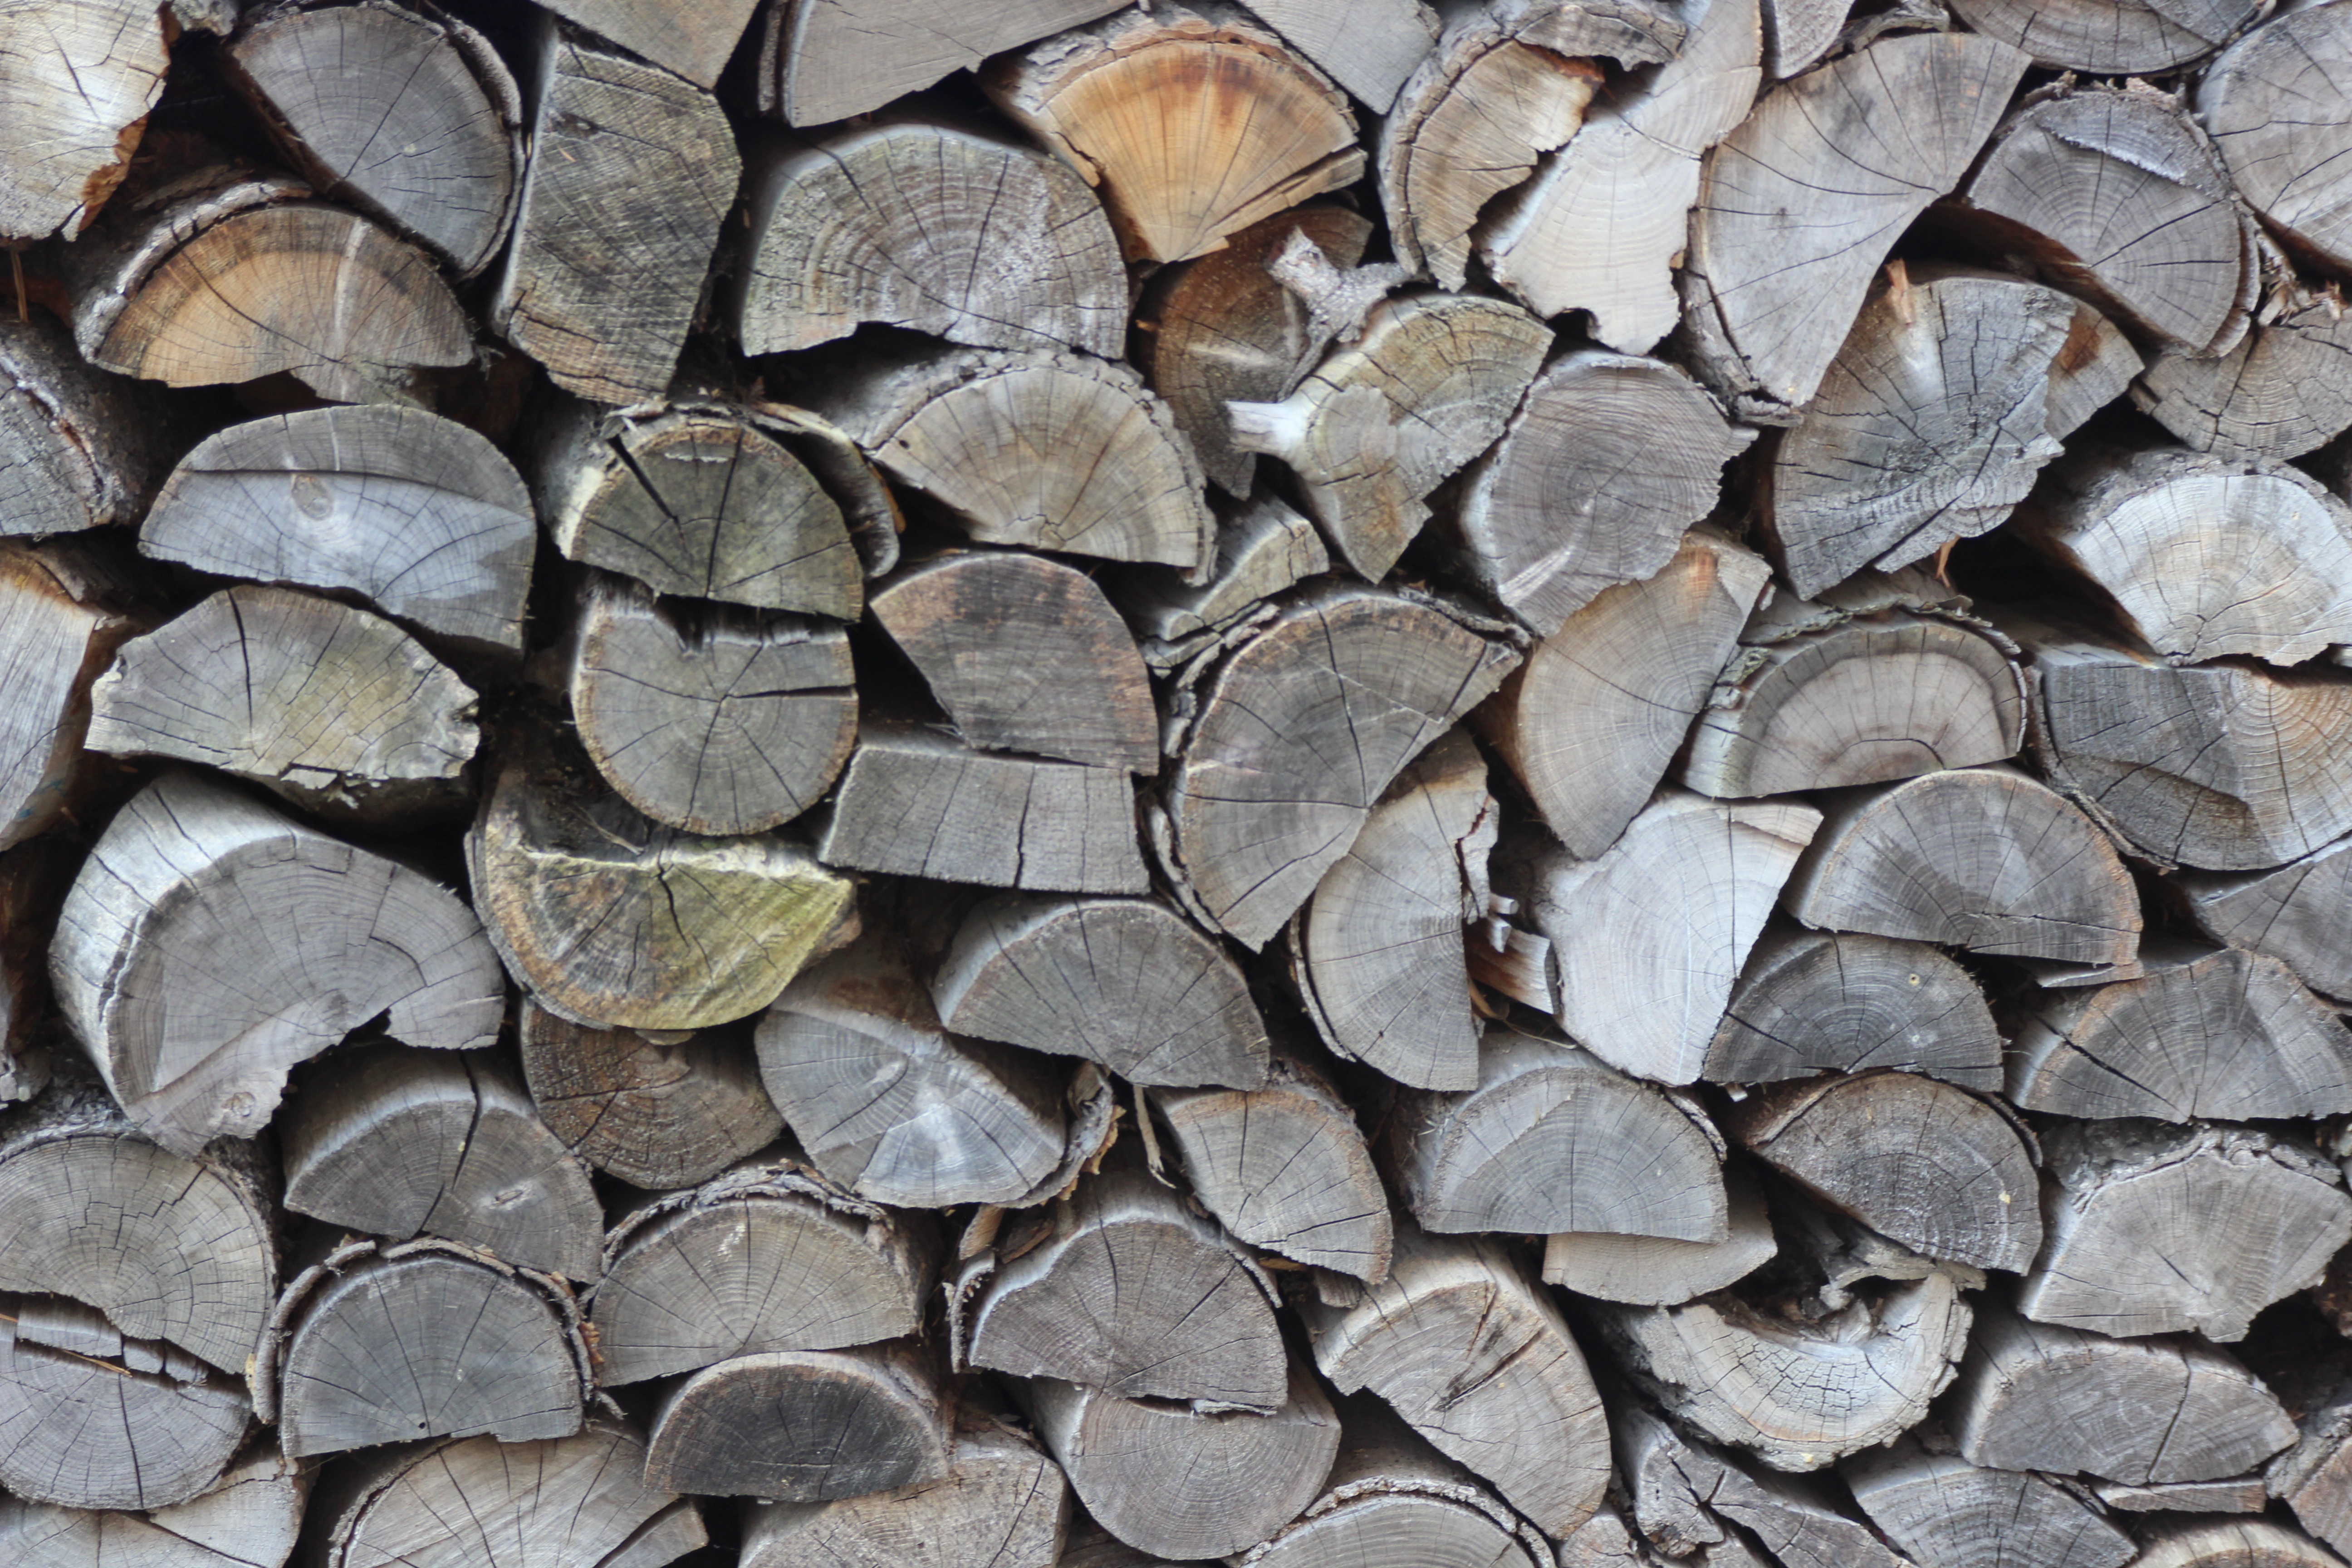
tree, nature, forest, rock, structure, wood, grain, texture, floor, trunk, cobblestone, wall, asphalt, pine, log, pebble, brown, soil, stone wall, firewood, material, wooden structure, rubble, background, gravel, forestry, boards, grove, annual rings, combs thread cutting, holzstapel, firewood stack, flooring, growing stock, strains, timber industry, road surface, beech wood, timberyard, tree wood, flagstone